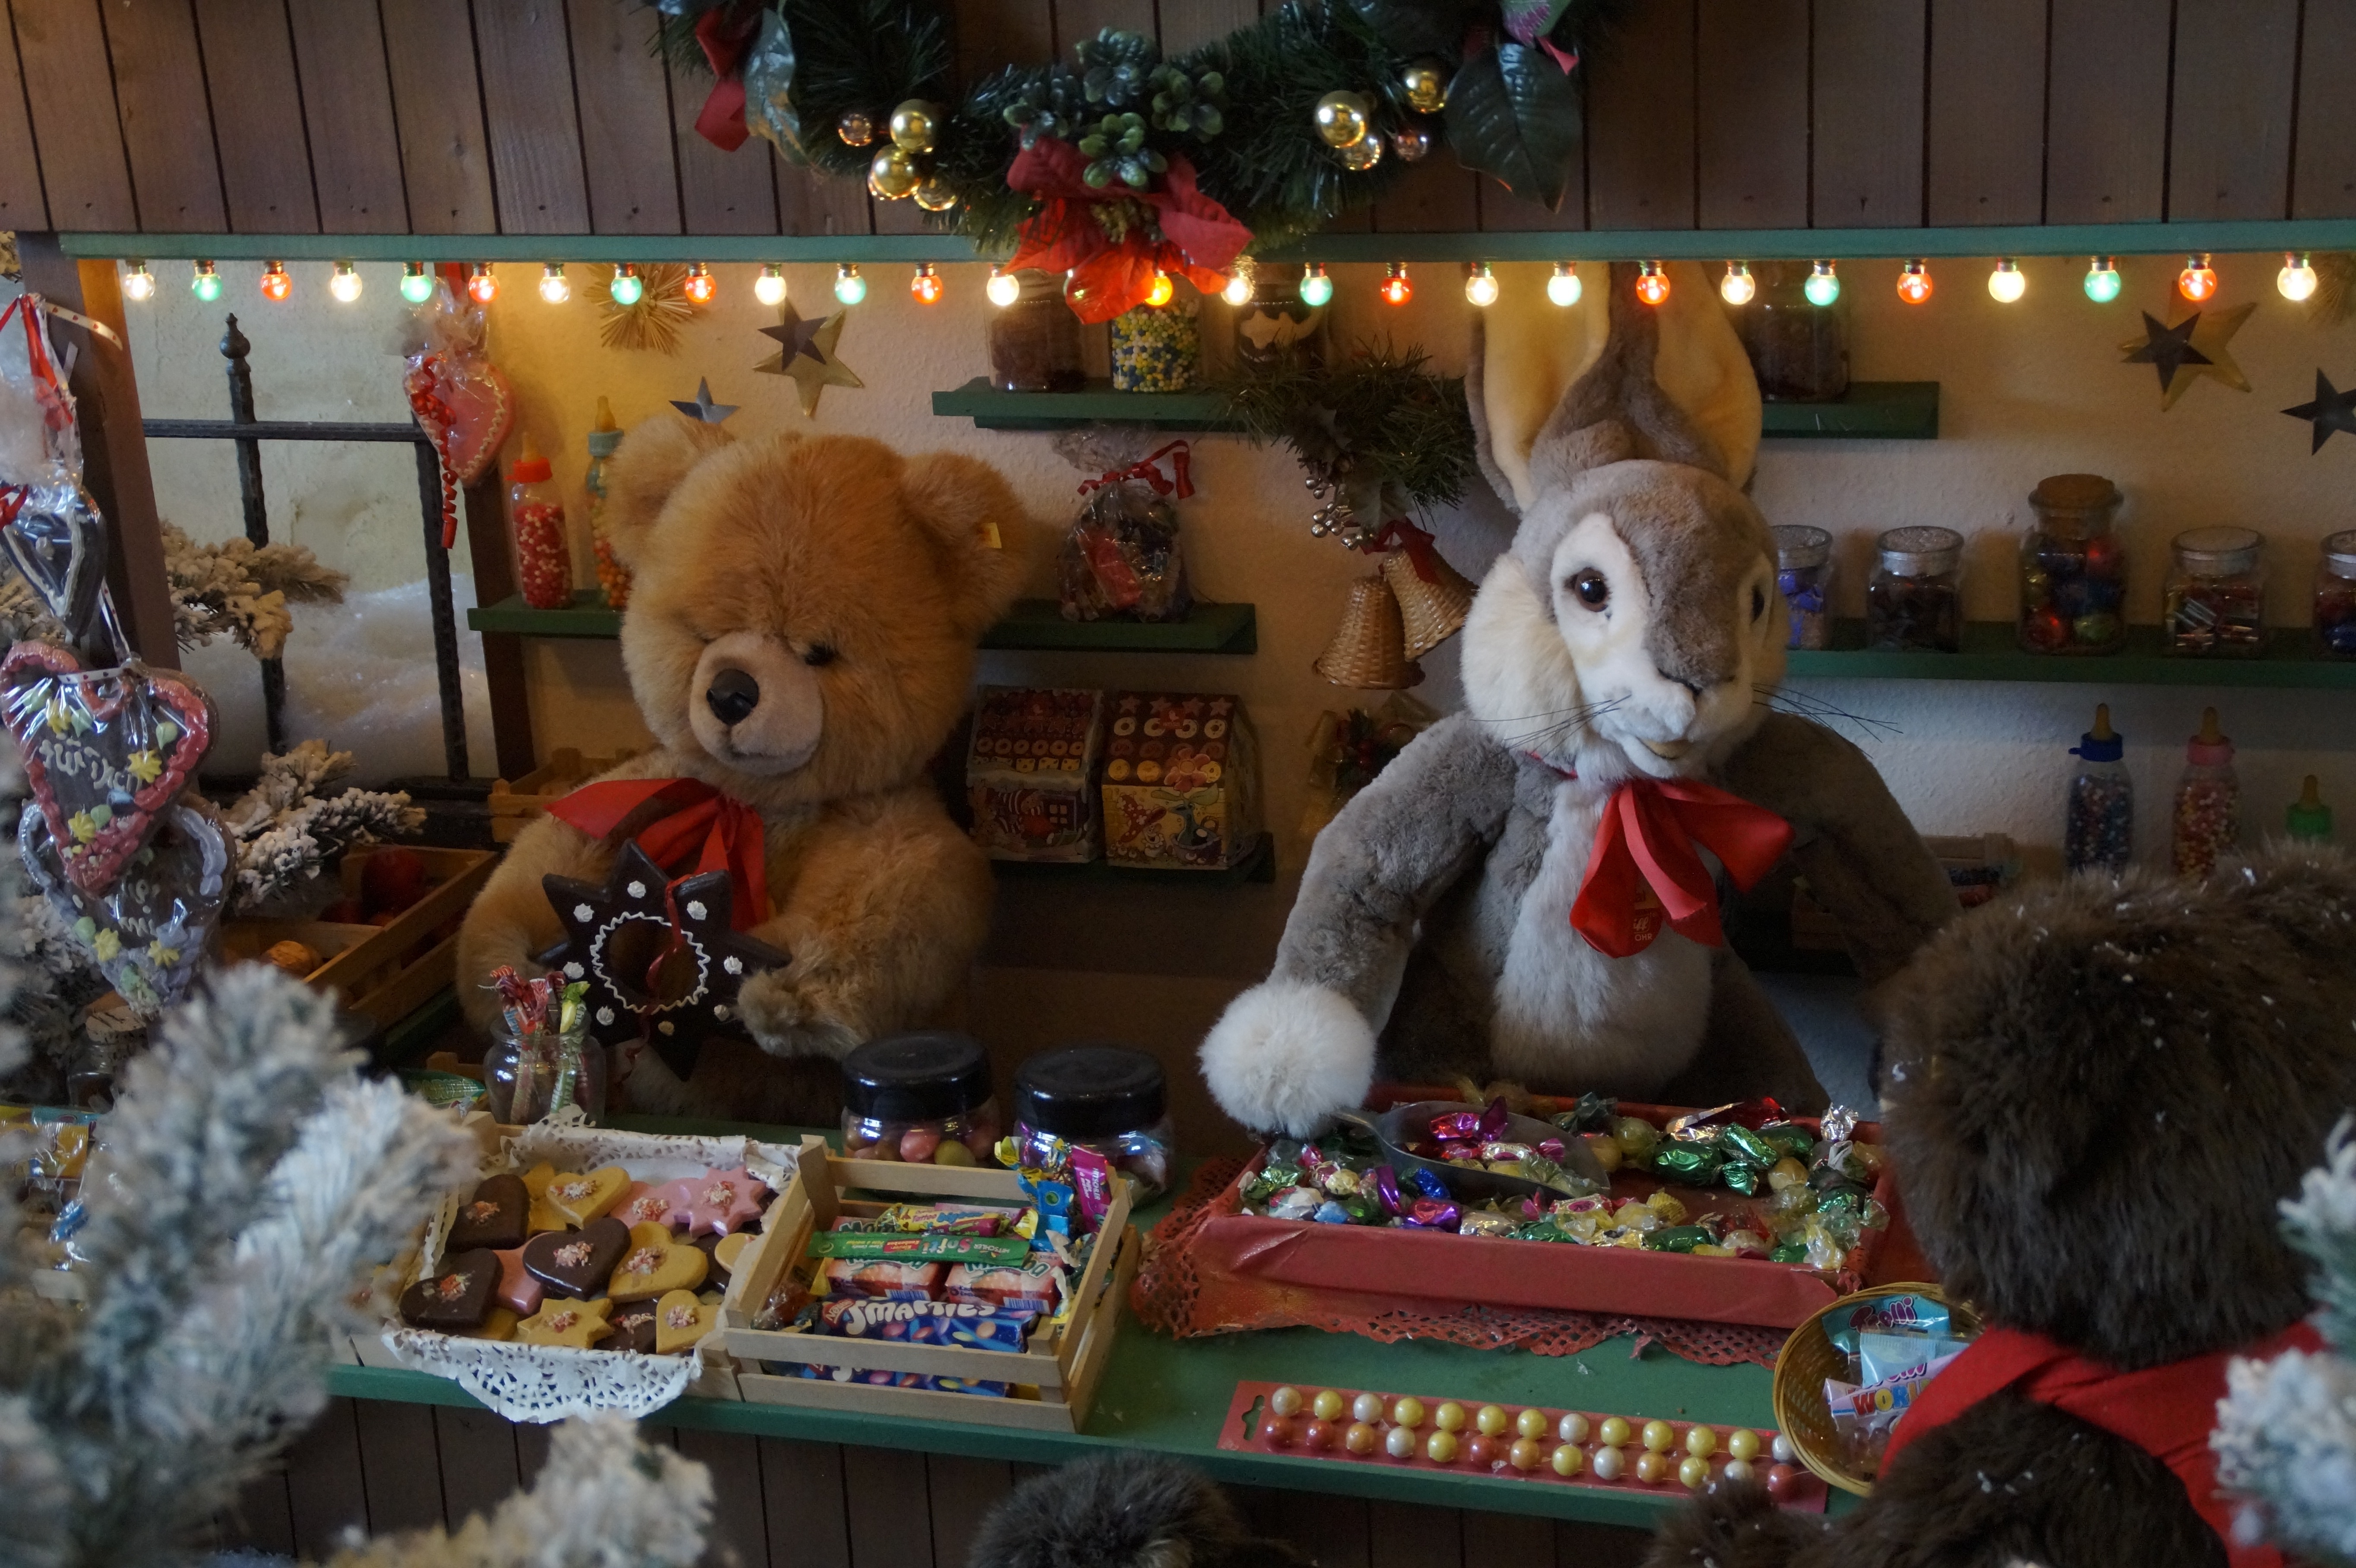
light, decoration, museum, holiday, child, market, colorful, christmas, toy, teddy bear, children, stand, stall, toys, sale, christmas market, confectionery, fairy tales, fairy tale world, soft toy, christmas stand, sales stand, lichterkette, bude, steiff, stiff museum, giengen at the hot, button in ear, animal figures